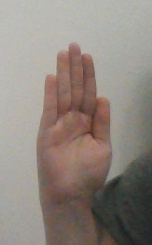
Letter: seen